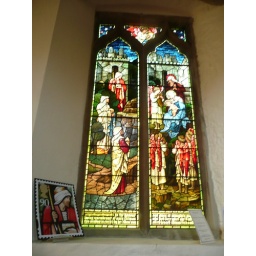
Stain glass window in Church of St.Mary the Virgin.Rye. Part of this window is depicted in a 90p Christmas postage stamp.